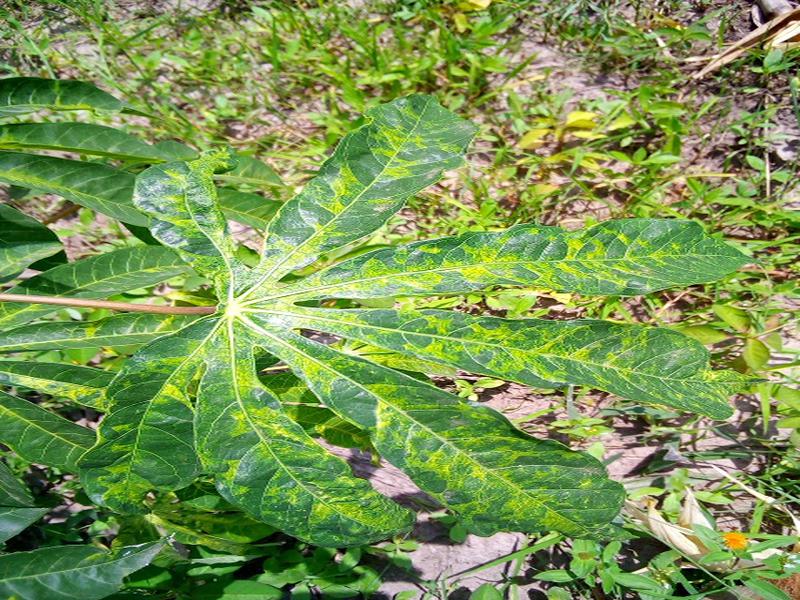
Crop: cassava
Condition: mosaic_disease